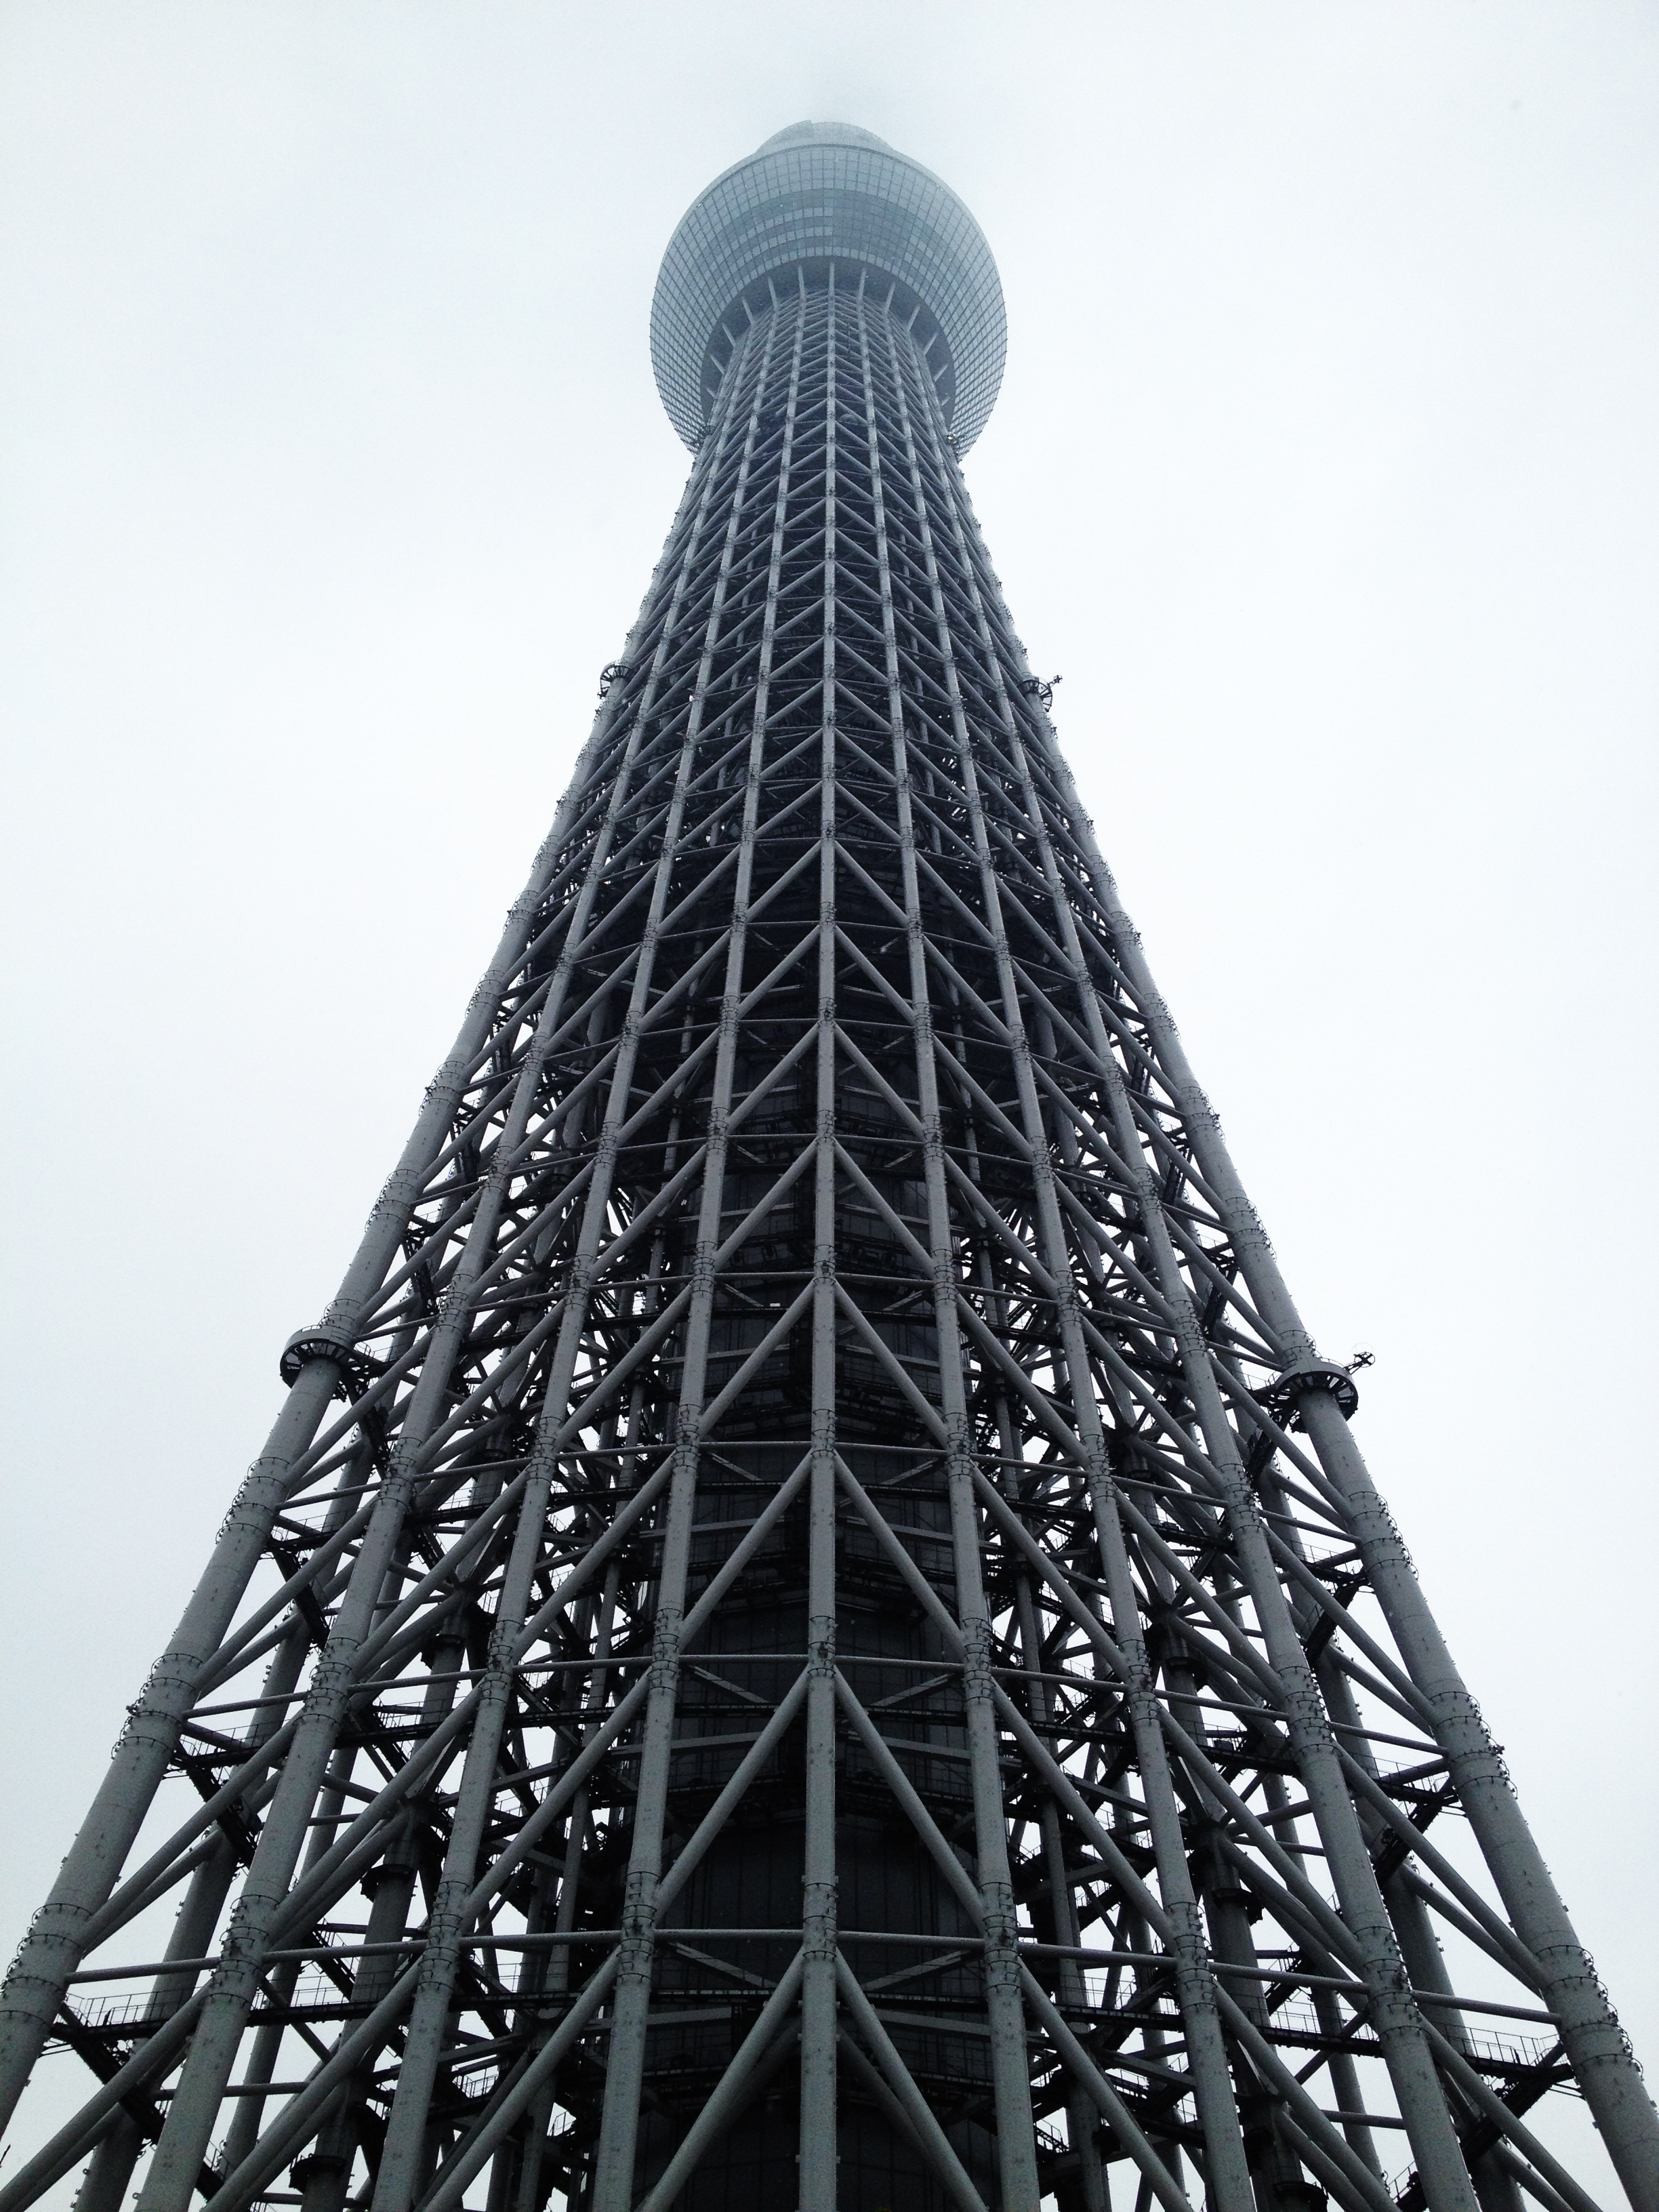
black and white, skyscraper, line, tower, landmark, facade, monochrome, tower block, spire, steeple, symmetry, monochrome photography